A. E. Meeussen

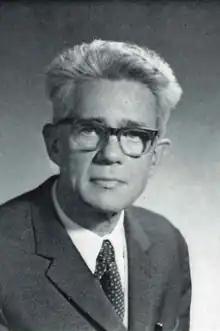
A. E. Meeussen 1912-1978

Achille Emile Meeussen, also spelled Achiel Emiel Meeussen, or simply A.E. Meeussen (as he generally signed his articles) (19121978) was a distinguished Belgian specialist in Bantu languages, particularly those of the Belgian Congo, Rwanda and Burundi. Together with the British scholar Malcolm Guthrie (19031972) he is regarded as one of the two leading experts in Bantu languages in the second half of the 20th century.